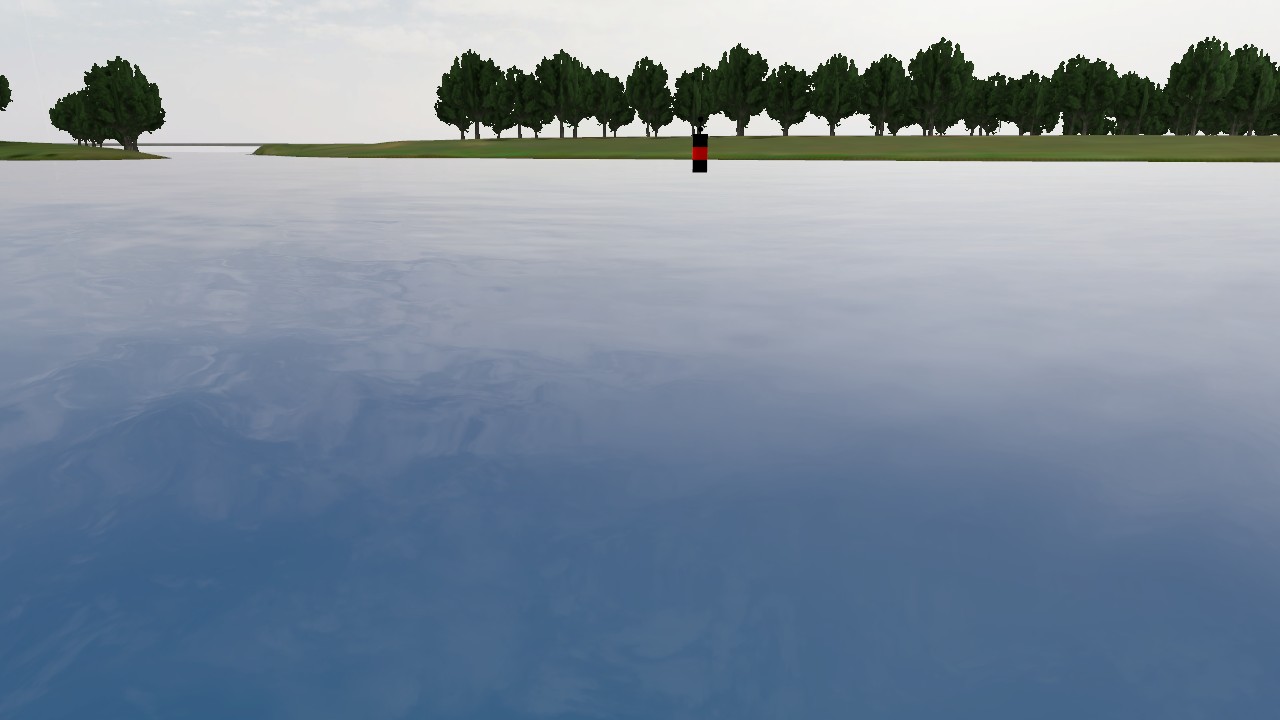
Label: isolated_mark
Descriptions: red band in the middle ||| two black bands with a red mid band ||| isolated danger buoy with black-red-black pattern